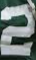
Number: 2